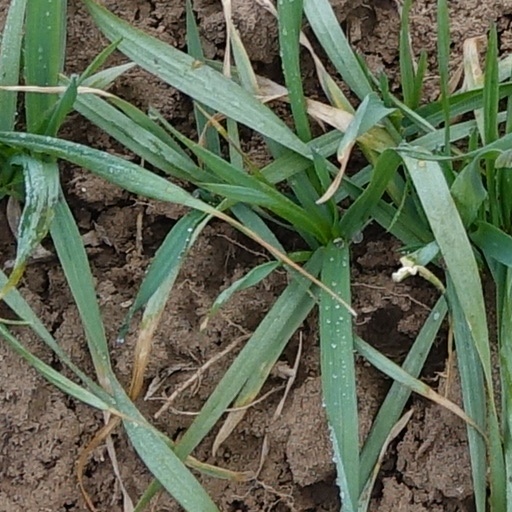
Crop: wheat